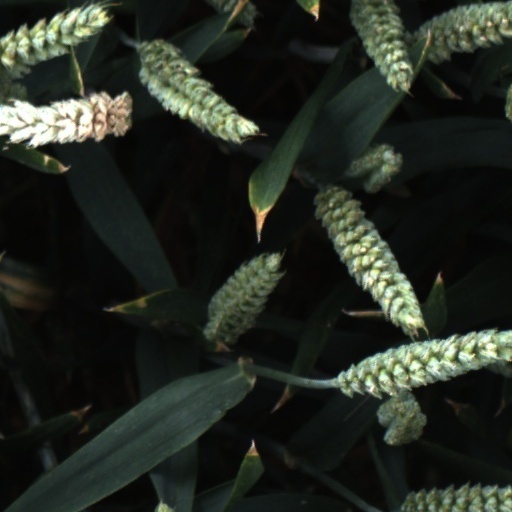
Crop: wheat